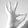
ASL letter: F